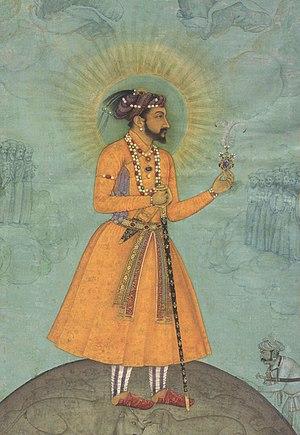
À la fin de sa carrière, dans les années 1650, Rembrandt a créé des dessins inspirés des miniatures mogholes indiennes, qui sont un exemple de la seule fois où l'artiste s'est lancé dans l'art d'une « culture radicalement étrangère ». Les dessins représentent des empereurs moghols, des nobles, des courtisans, et parfois des femmes et des gens du peuple. Ils ont été exécutés sur du papier japonais coûteux, et seuls 23 dessins subsistent aujourd'hui.